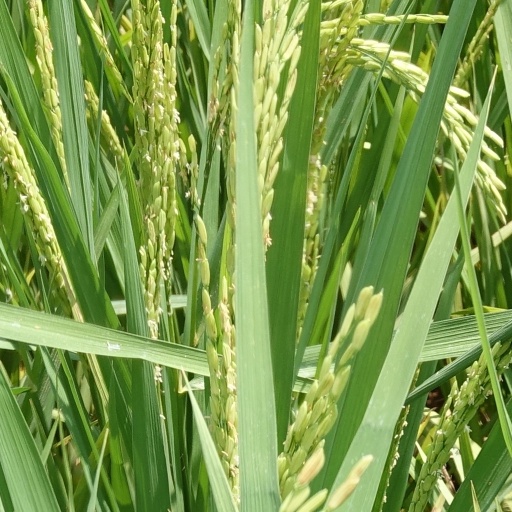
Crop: rice